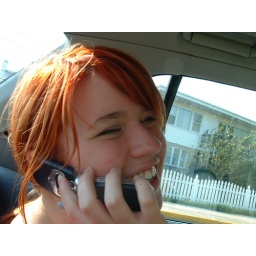
cat in car on the phone